Andre Matos

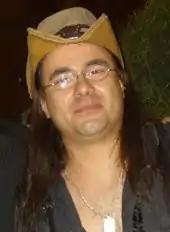
Matos in 2009

Matos grew up in his hometown of São Paulo. He began his musical education at the age of 10, when he received his first piano from his parents. As a teen, he would gather with his friends to listen to their favorite bands. Soon they began learning to play music too, and Matos joined his first band, Viper. The band first performed on 8 April 1985, when he was just 13 years old. That same year, they recorded their first demo tape, "The Killera Sword".